Alan Duff (cricketer)

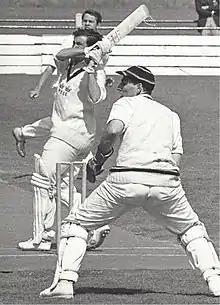
Duff batting for OUCC at Lord's

Alan Robert Duff (12 January 1938 – 28 June 1989) was an English first-class cricketer who played in the late 1950s and 1960s. Most of these were for Oxford University, although he also had a brief county cricket career for Worcestershire. Duff's profession as a teacher of Physics at Malvern College (where he was also cricket master) prevented his playing more often; he was also the co-author, with George Chesterton, of a coaching book for young cricketers, "Your Book of Cricket".